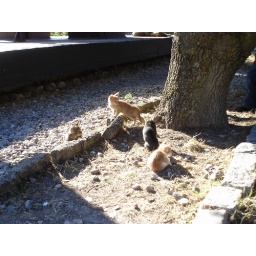
Troy, stray cats and dogs are everywhere in Turkey